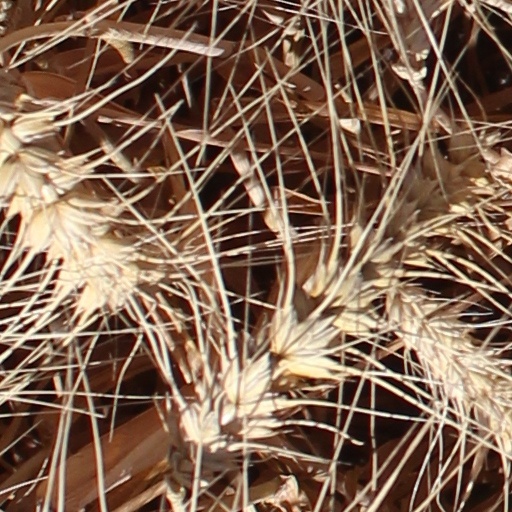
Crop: wheat